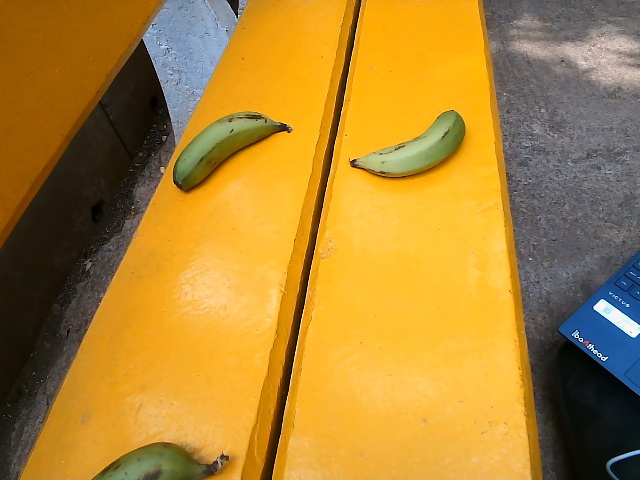
Label: Raw_Banana